William Smith (Medal of Honor, 1864)

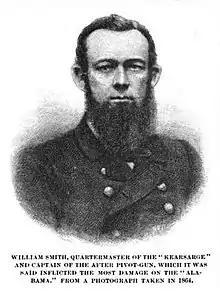

William Smith (born d. 1826) was born in Providence, Rhode Island, and was a Union Navy sailor during the American Civil War who received America's highest military decoration, the Medal of Honor for his actions at Cherbourg, France. The William Smith who died January 12, 1902, and is buried at Blossom Hill Cemetery in Concord, Merrimack County, New Hampshire, was the 1st Class Fireman aboard the , not the Medal of Honor Quartermaster.